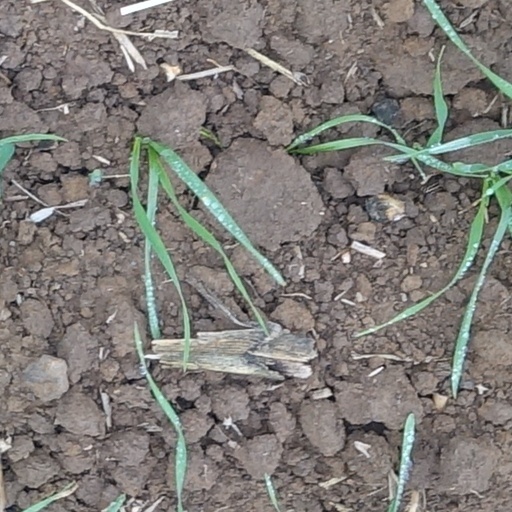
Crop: wheat